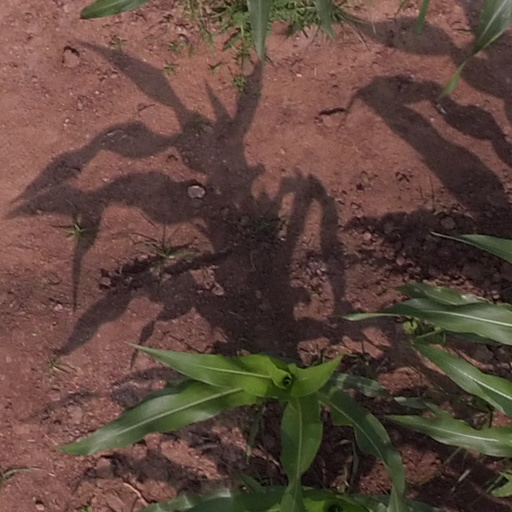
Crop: maize; corn